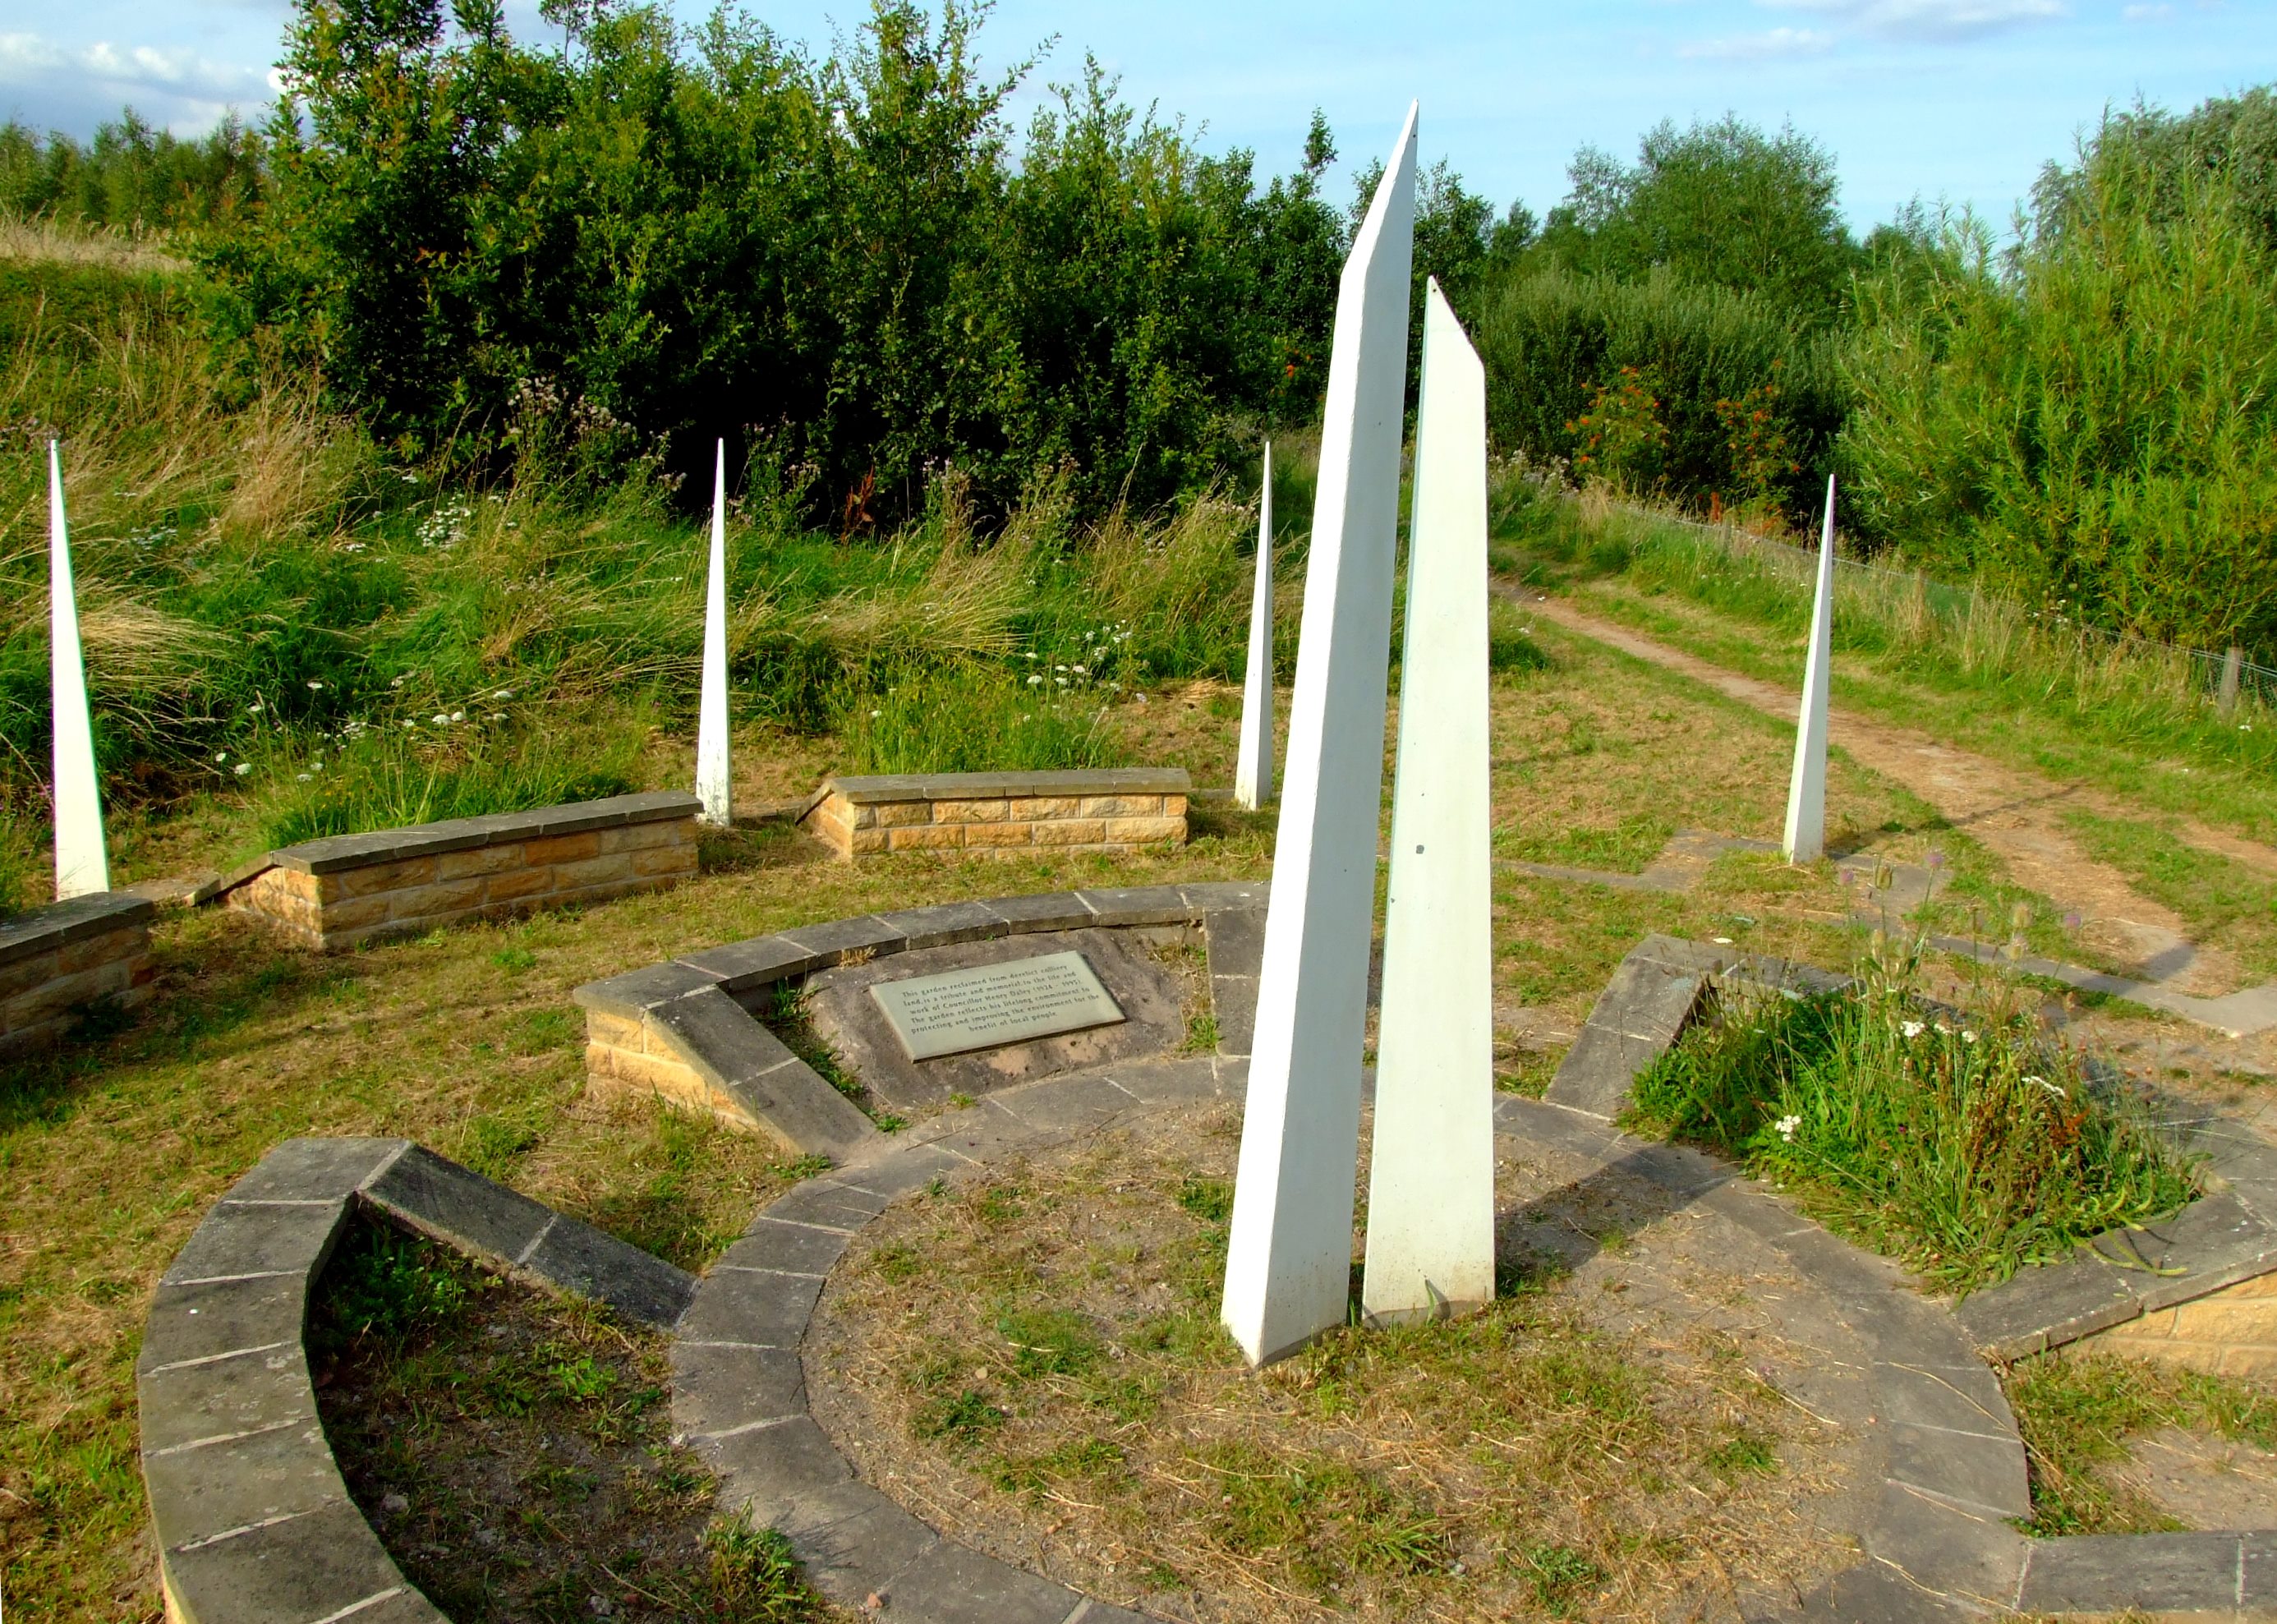
monument, memorial, memorials